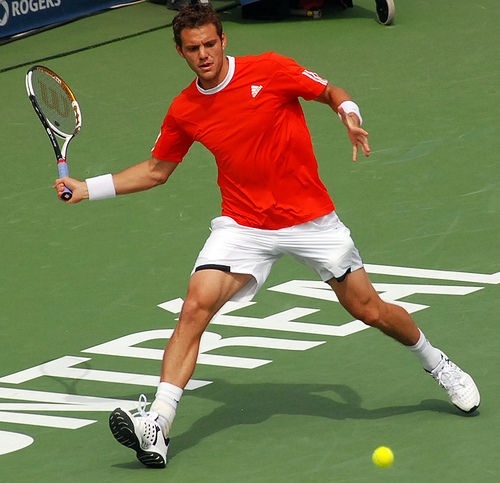
người đàn ông cầm vợt tennis chuẩn bị đánh banh